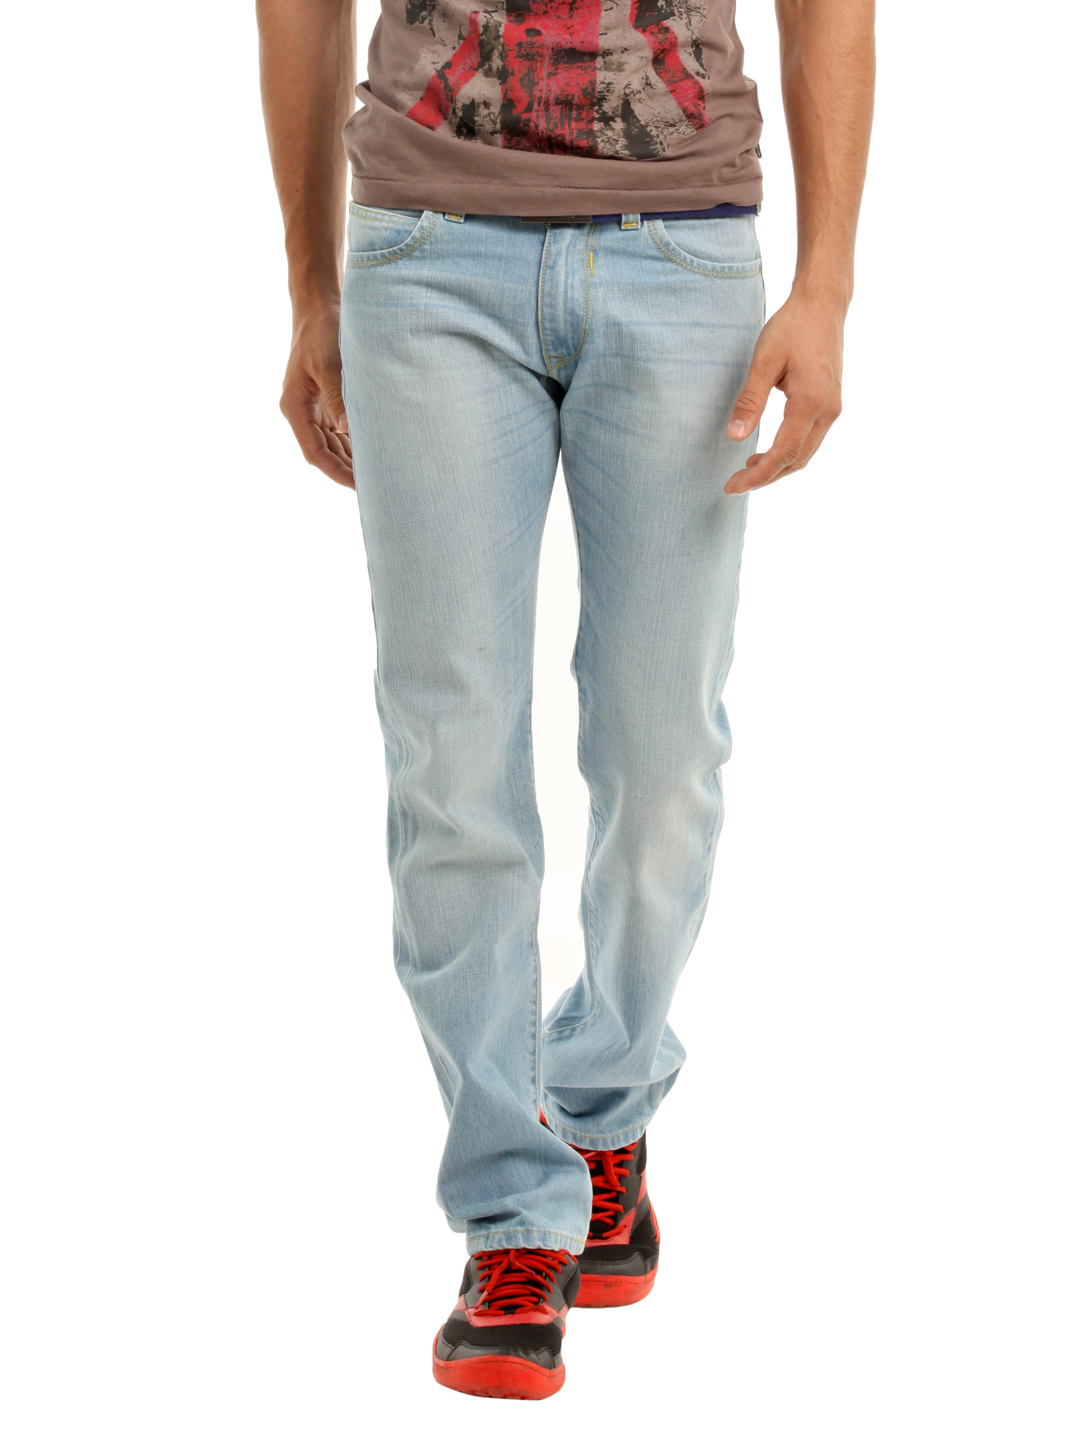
Lee Men Blue Party Jeans
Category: Apparel / Bottomwear / Jeans
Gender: Men
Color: Blue
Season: Summer 2017
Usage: Casual